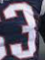
Number: 3